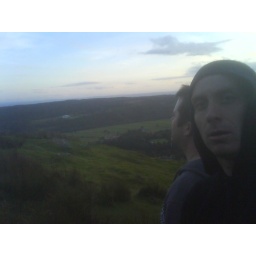
the wee white dot in the distance is the new celtic training ground